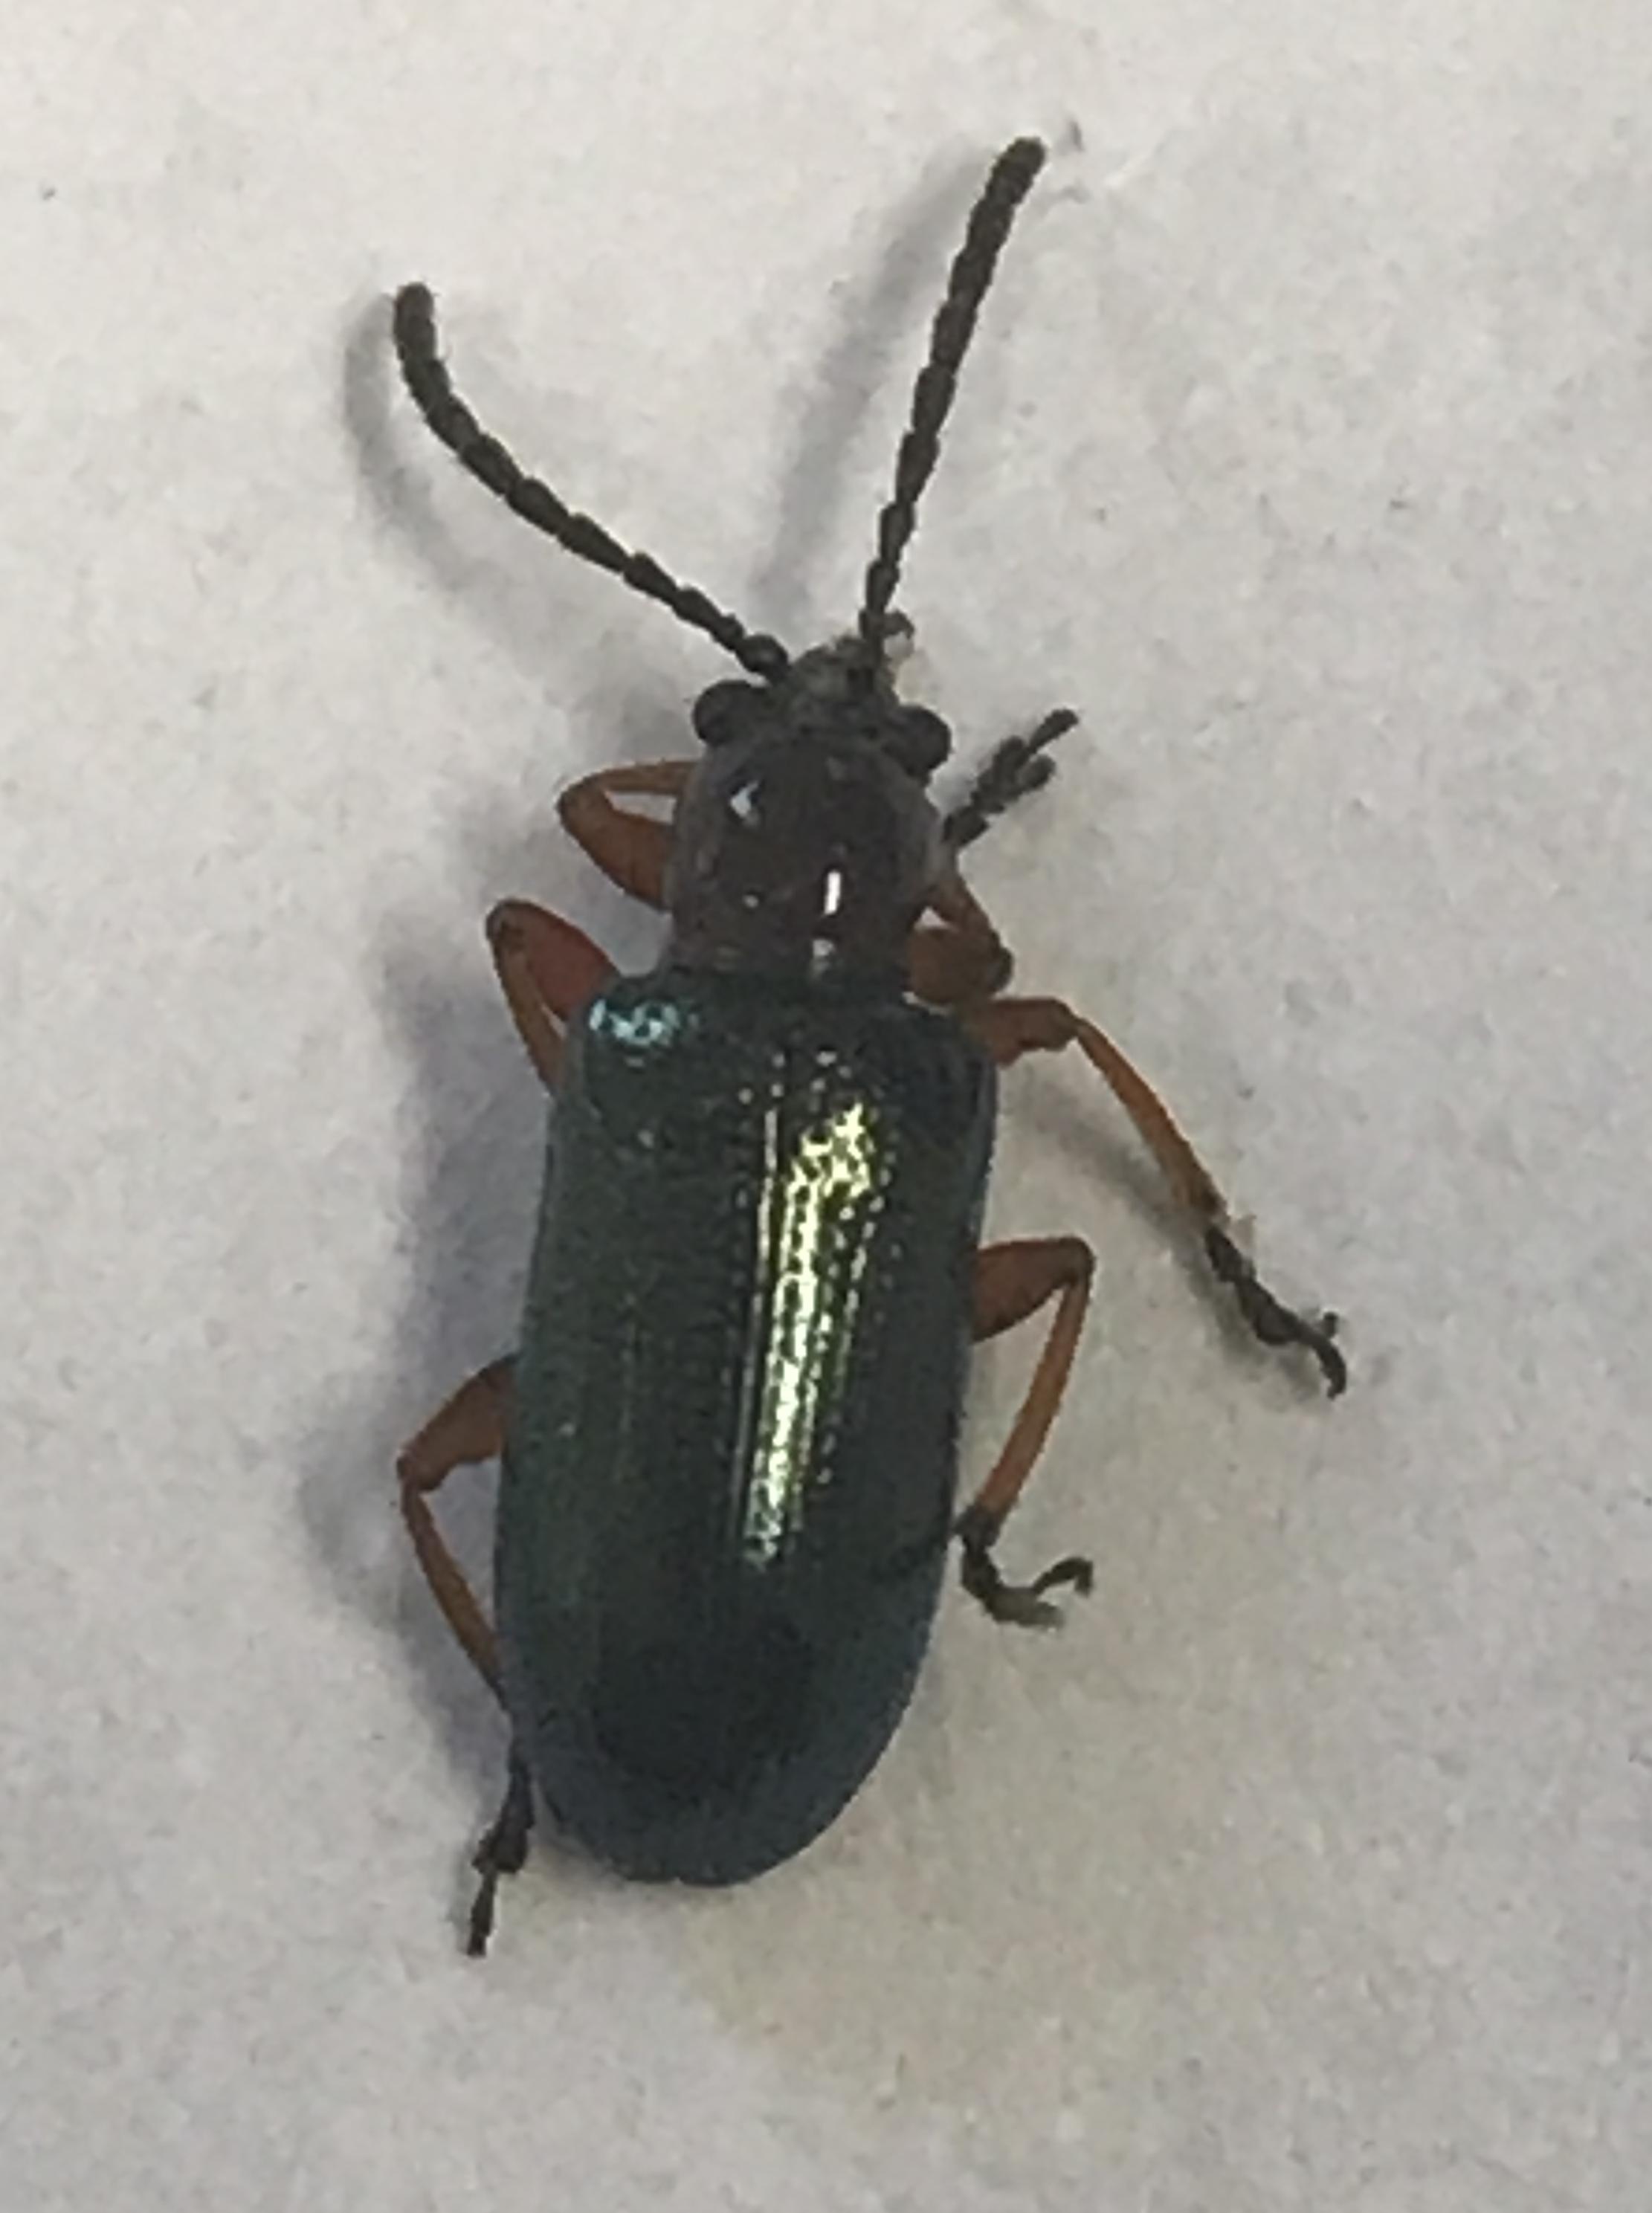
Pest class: cereal_leaf_beetle